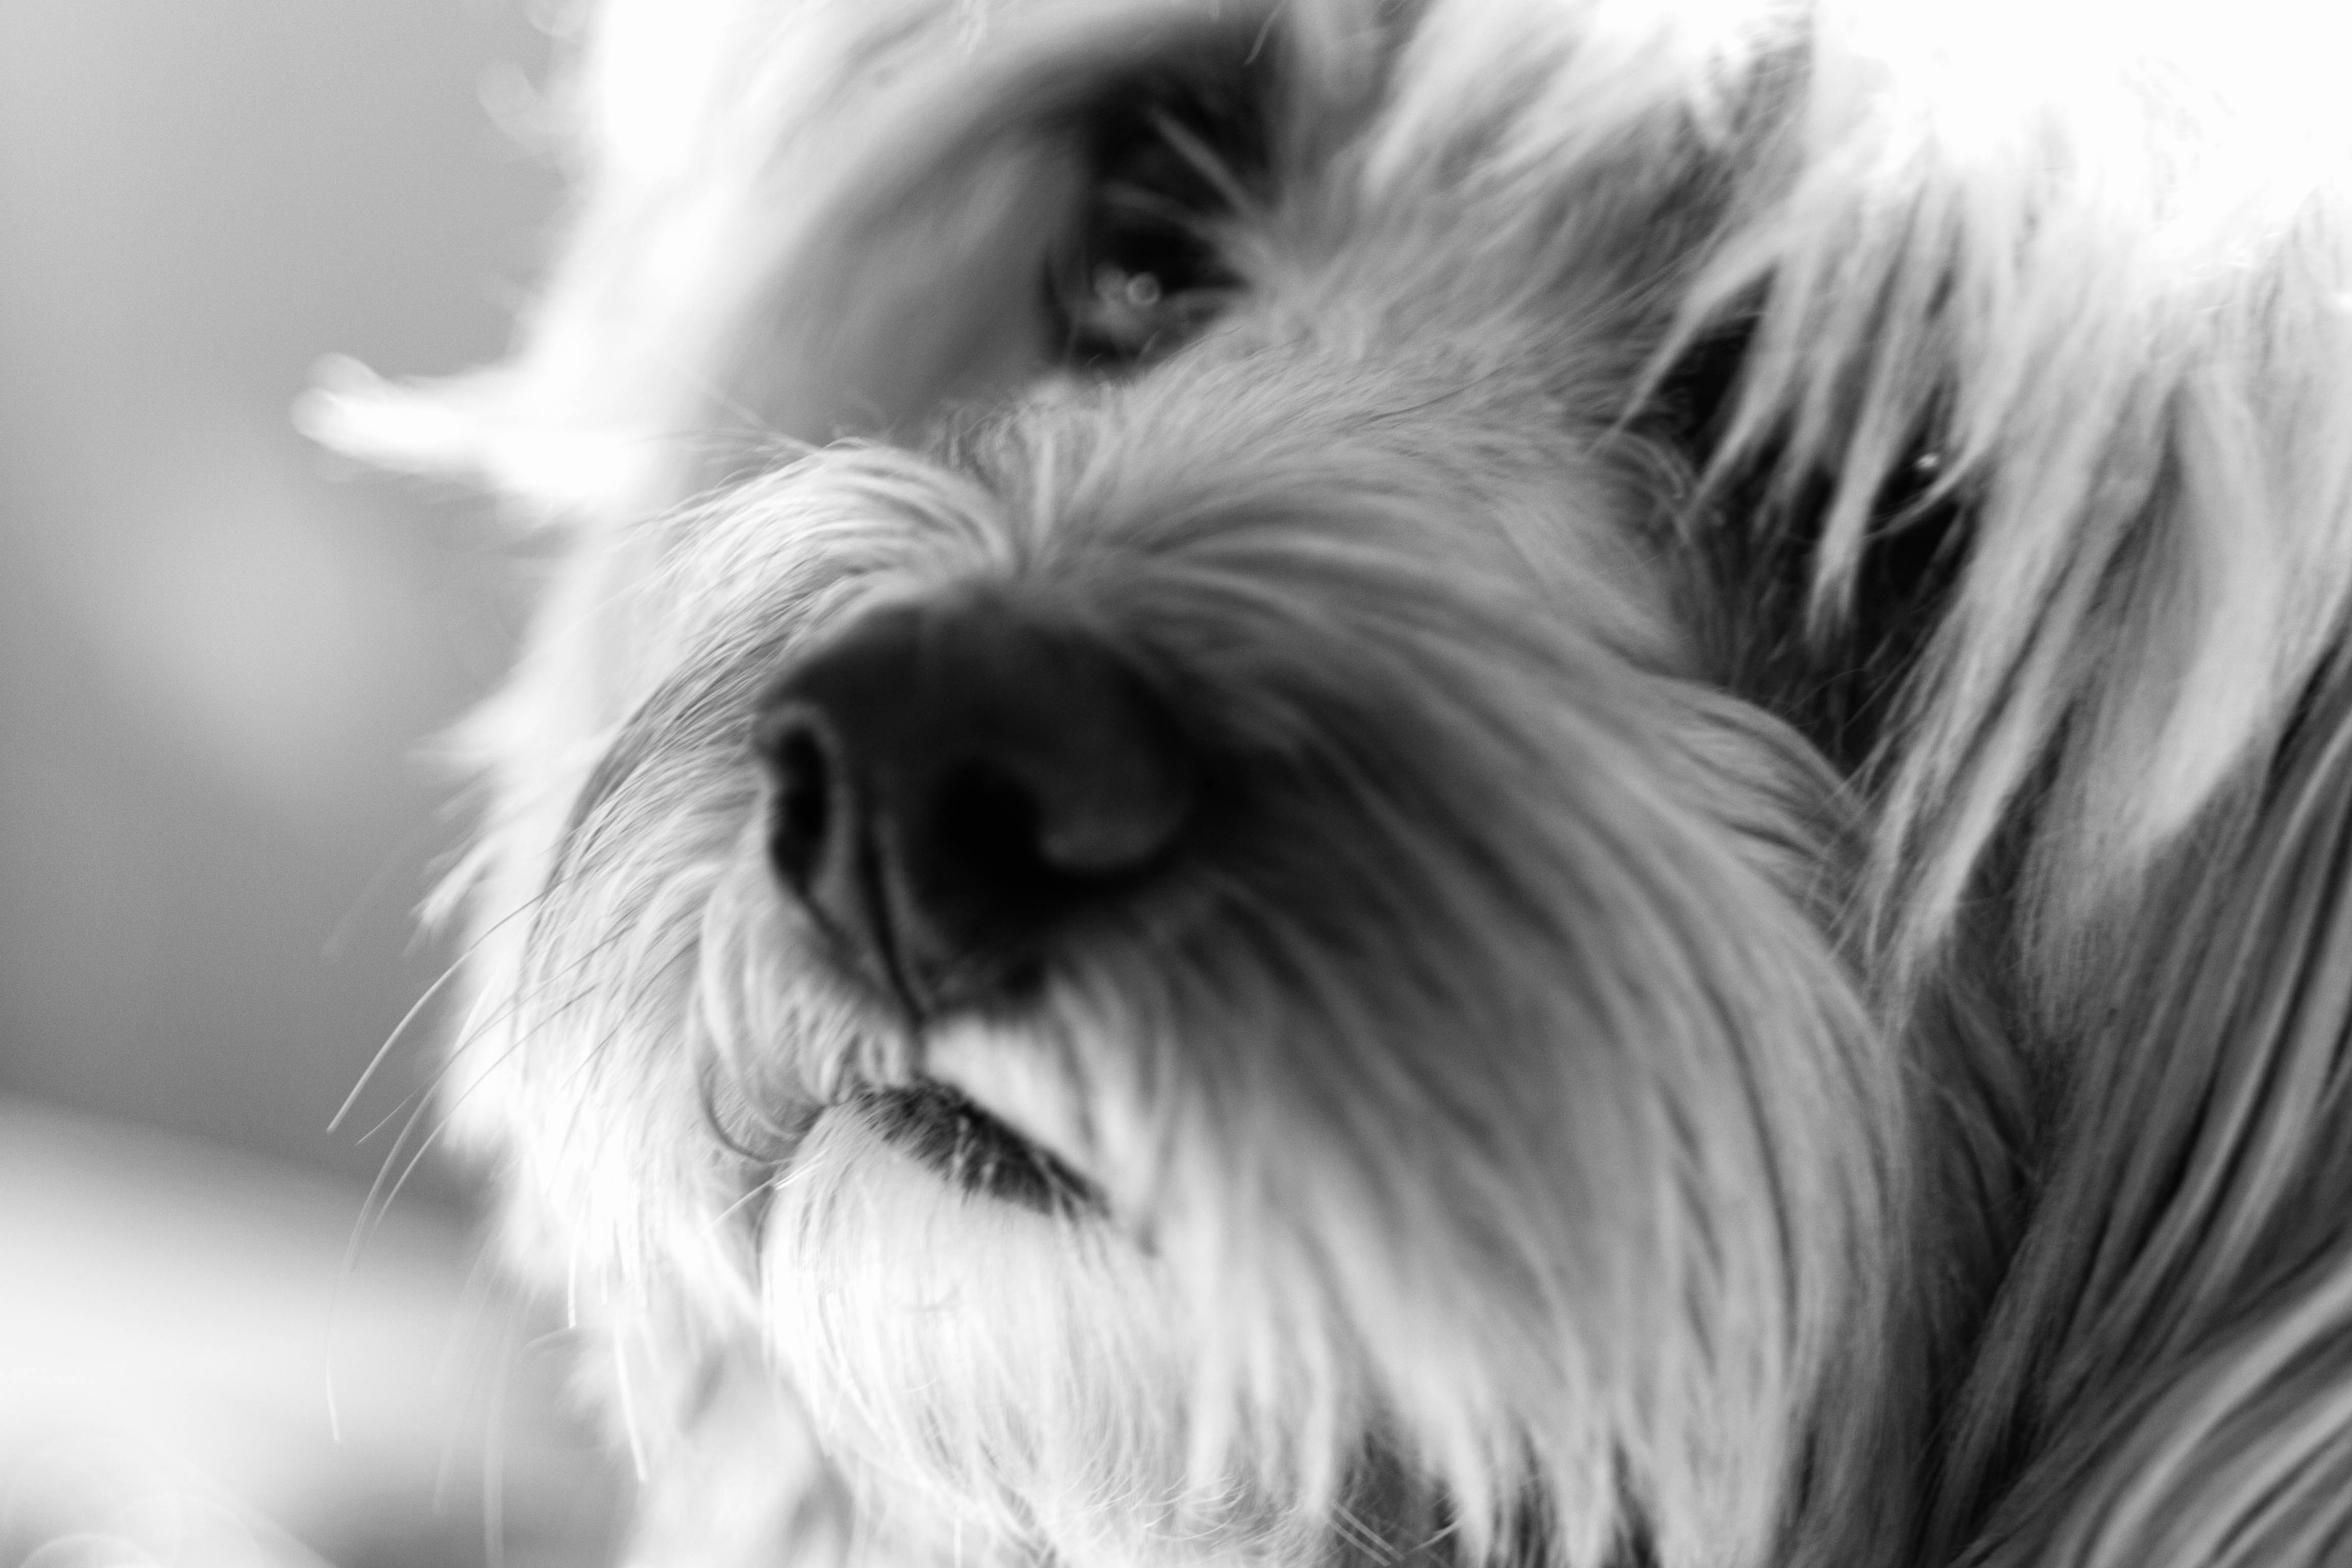
black and white, white, dog, cute, mammal, black, monochrome, close up, whiskers, vertebrate, schnauzer, miniature schnauzer, dog breed, terrier, cavoodle, cavapoo, tibetan terrier, monochrome photography, dog like mammal, west highland white terrier, glen of imaal terrier